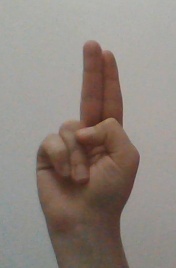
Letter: taa